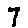
Label: 7